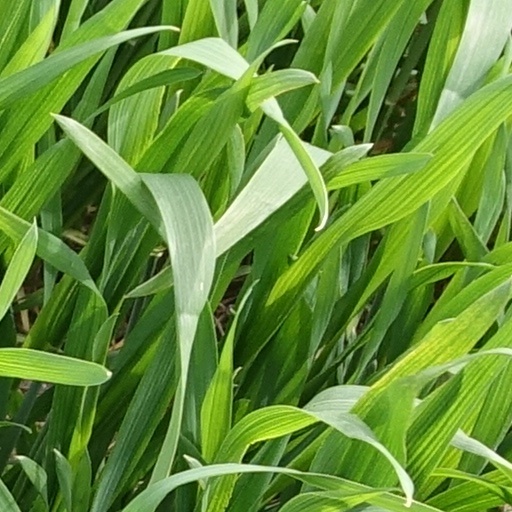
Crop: wheat